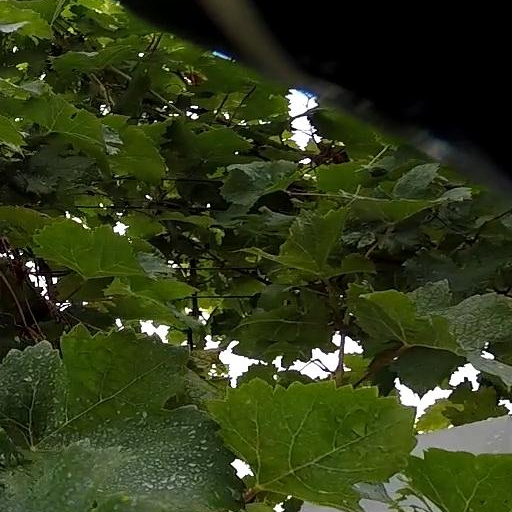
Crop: grape